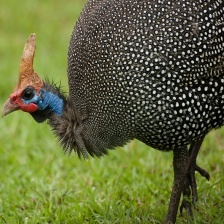
Species: GUINEAFOWL
Scientific name: NUMIDIDAE